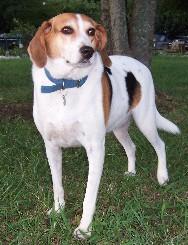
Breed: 216-n000063-Walker_hound